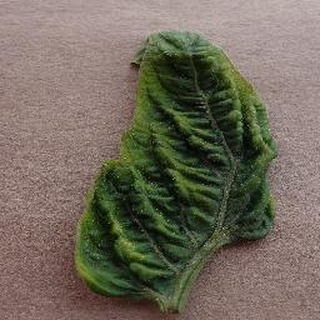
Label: tomato_yellow_leaf_curl_virus